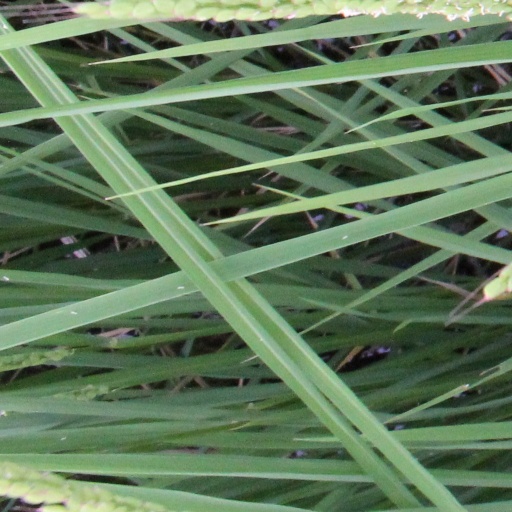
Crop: rice